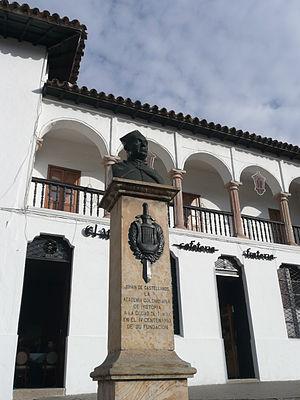
Juan de Castellanos, né à Alanís le 9 mars 1522 et mort à Tunja le 27 novembre 1607, est un poète, chroniqueur et prêtre espagnol.